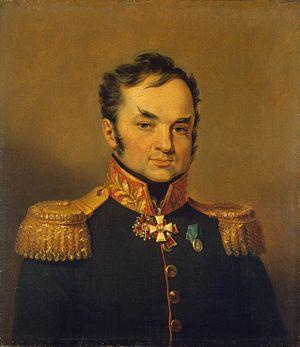
Andreï Savvitch Glebov, né en 1770 et mort le 12 septembre 1854, est un major-général de l'Armée impériale de Russie. Au cours des différentes campagnes militaires effectuées par la major-général Glebov fut blessé 28 fois.